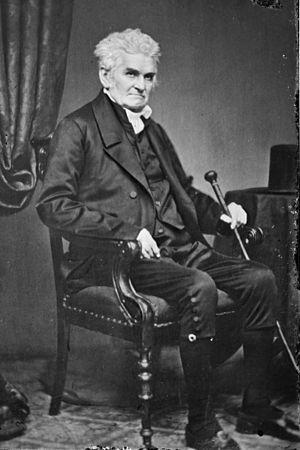
George Mortimer Bibb, né le 30 octobre 1776 dans le comté du Prince-Édouard dans l'État de Virginie aux États-Unis, et mort le 14 avril 1859 dans le quartier de Georgetown à Washington, était une personnalité politique. Il a notamment été le 17ᵉ secrétaire du Trésor des États-Unis du 4 juillet 1844 au 7 mars 1845 ainsi que sénateur du Kentucky.
Le secrétaire du Trésor des États-Unis dirige le département du Trésor des États-Unis, il est membre du cabinet du président des États-Unis. C'est le ministre des Finances américain.
Cette page recense les sénateurs américains de l’État du Kentucky. Les sénateurs du Kentucky appartiennent aux classes 2 et 3. Le Kentucky est actuellement représenté au Sénat américain par les républicains Mitch McConnell et Rand Paul.